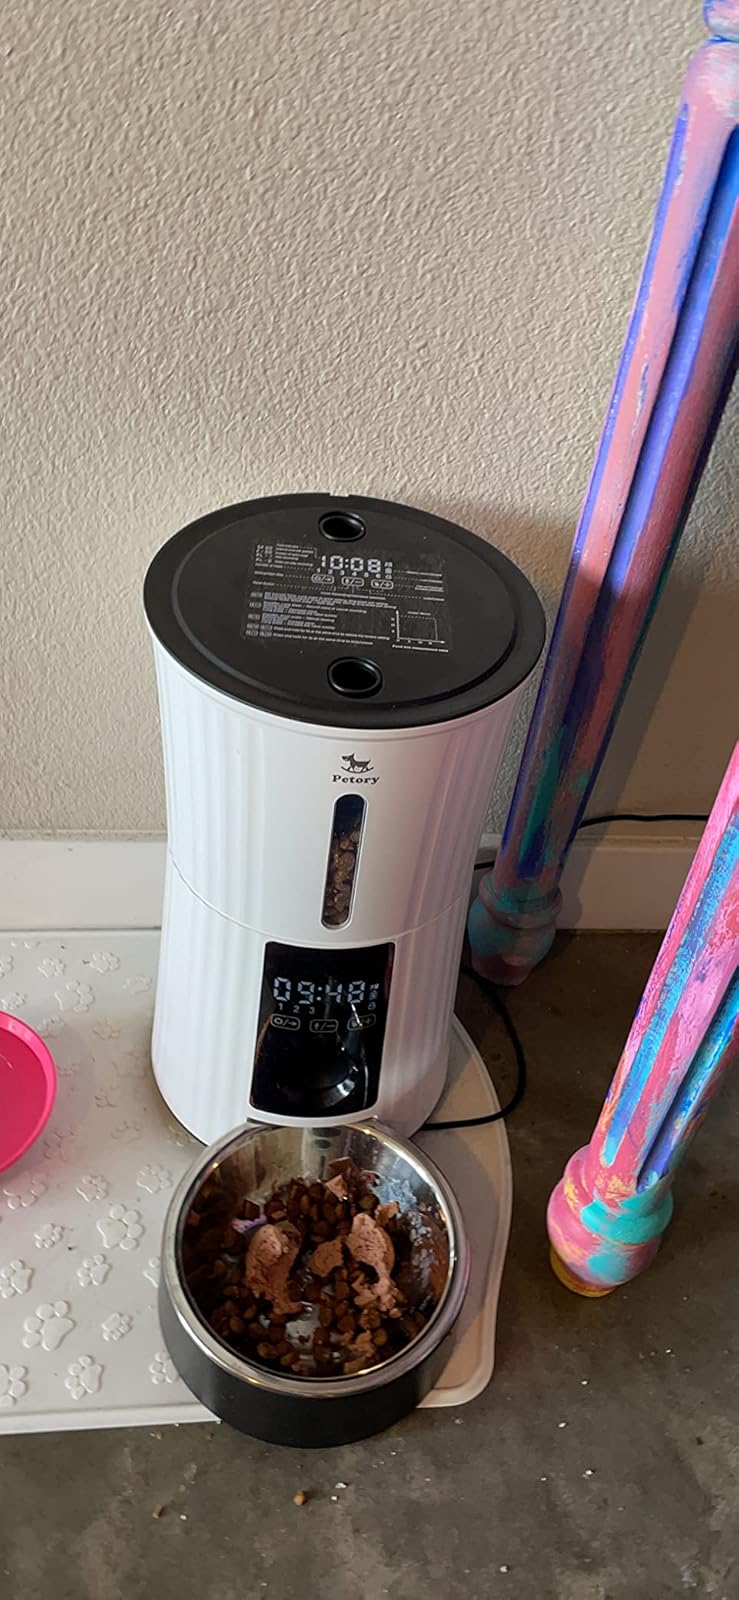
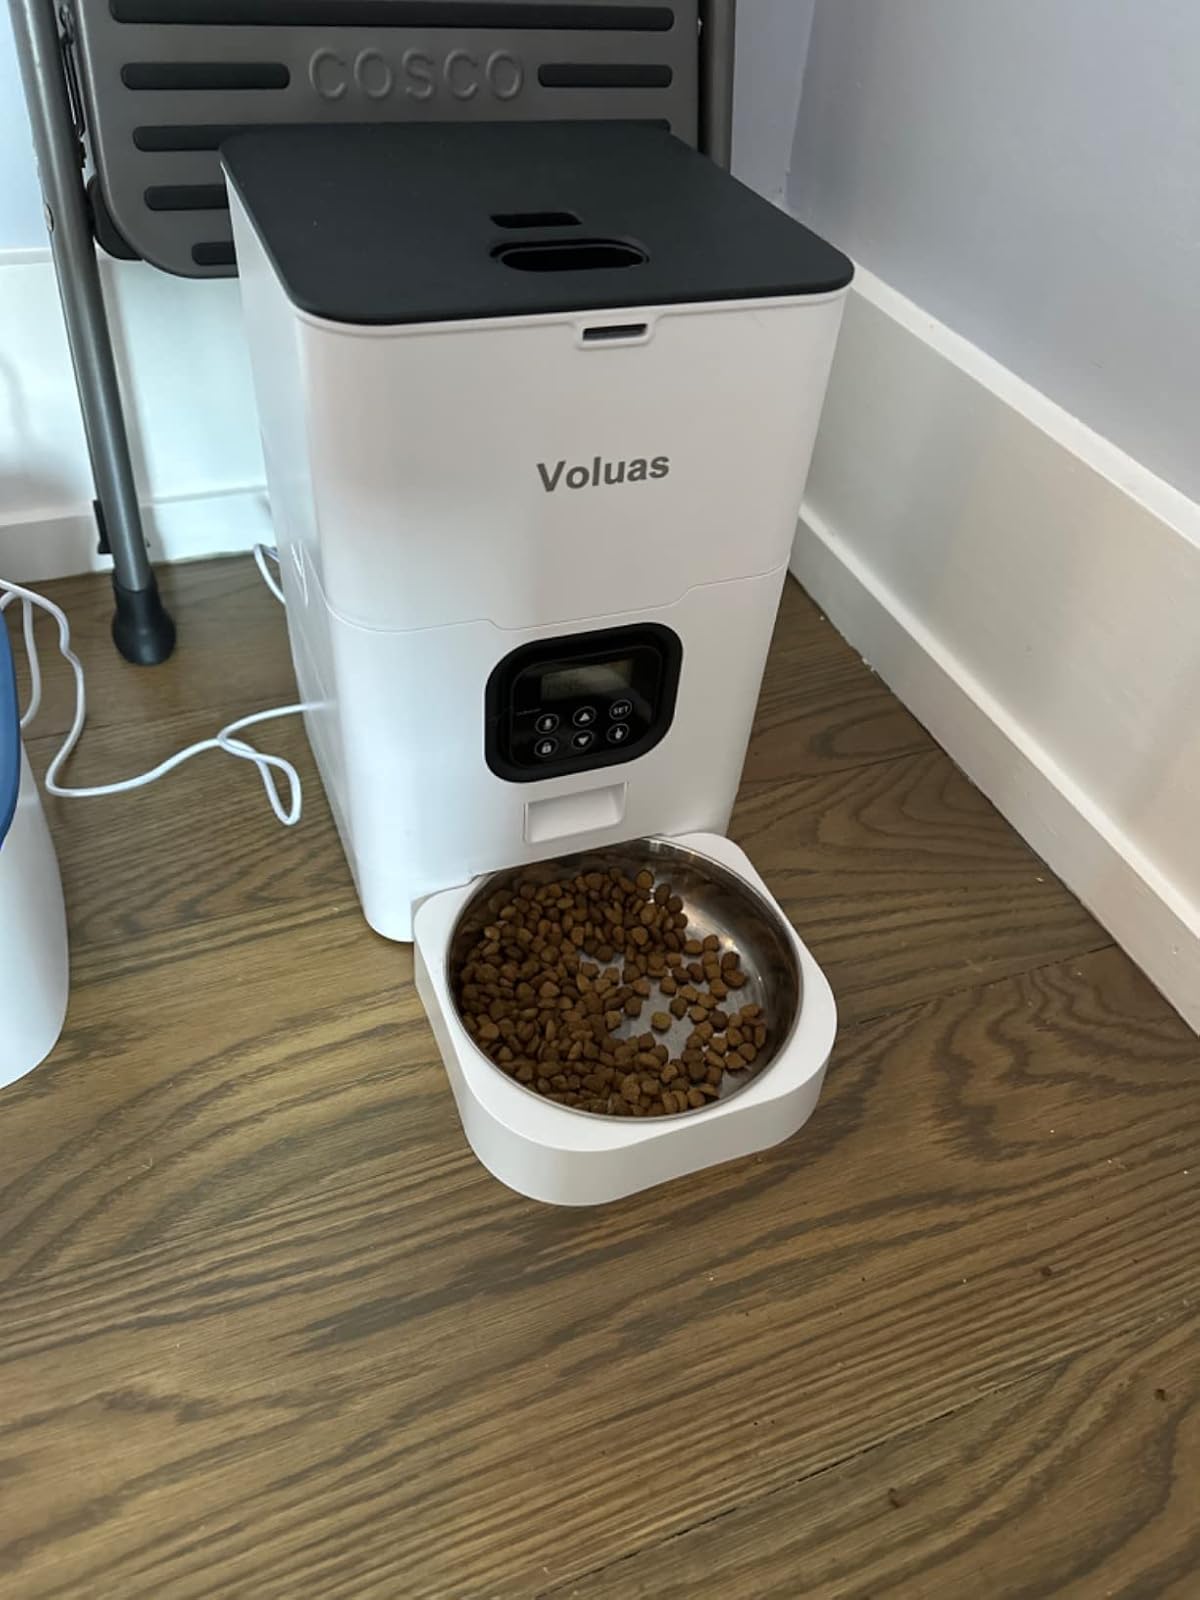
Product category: items_feeder
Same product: no